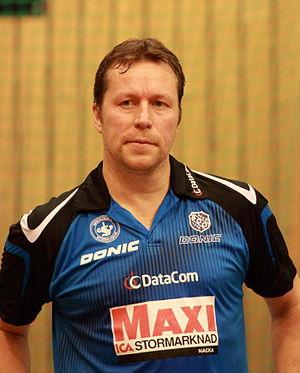
Jan-Ove Waldner est un joueur de tennis de table suédois.
Le tennis de table, aussi appelé « ping-pong », est un sport de raquette opposant deux ou quatre joueurs autour d'une table. Le tennis de table est une activité de loisir, mais c'est également un sport olympique depuis 1988.
Un Grand Chelem au tennis de table est acquis lorsqu'un pongiste remporte en simples les trois titres suivants :